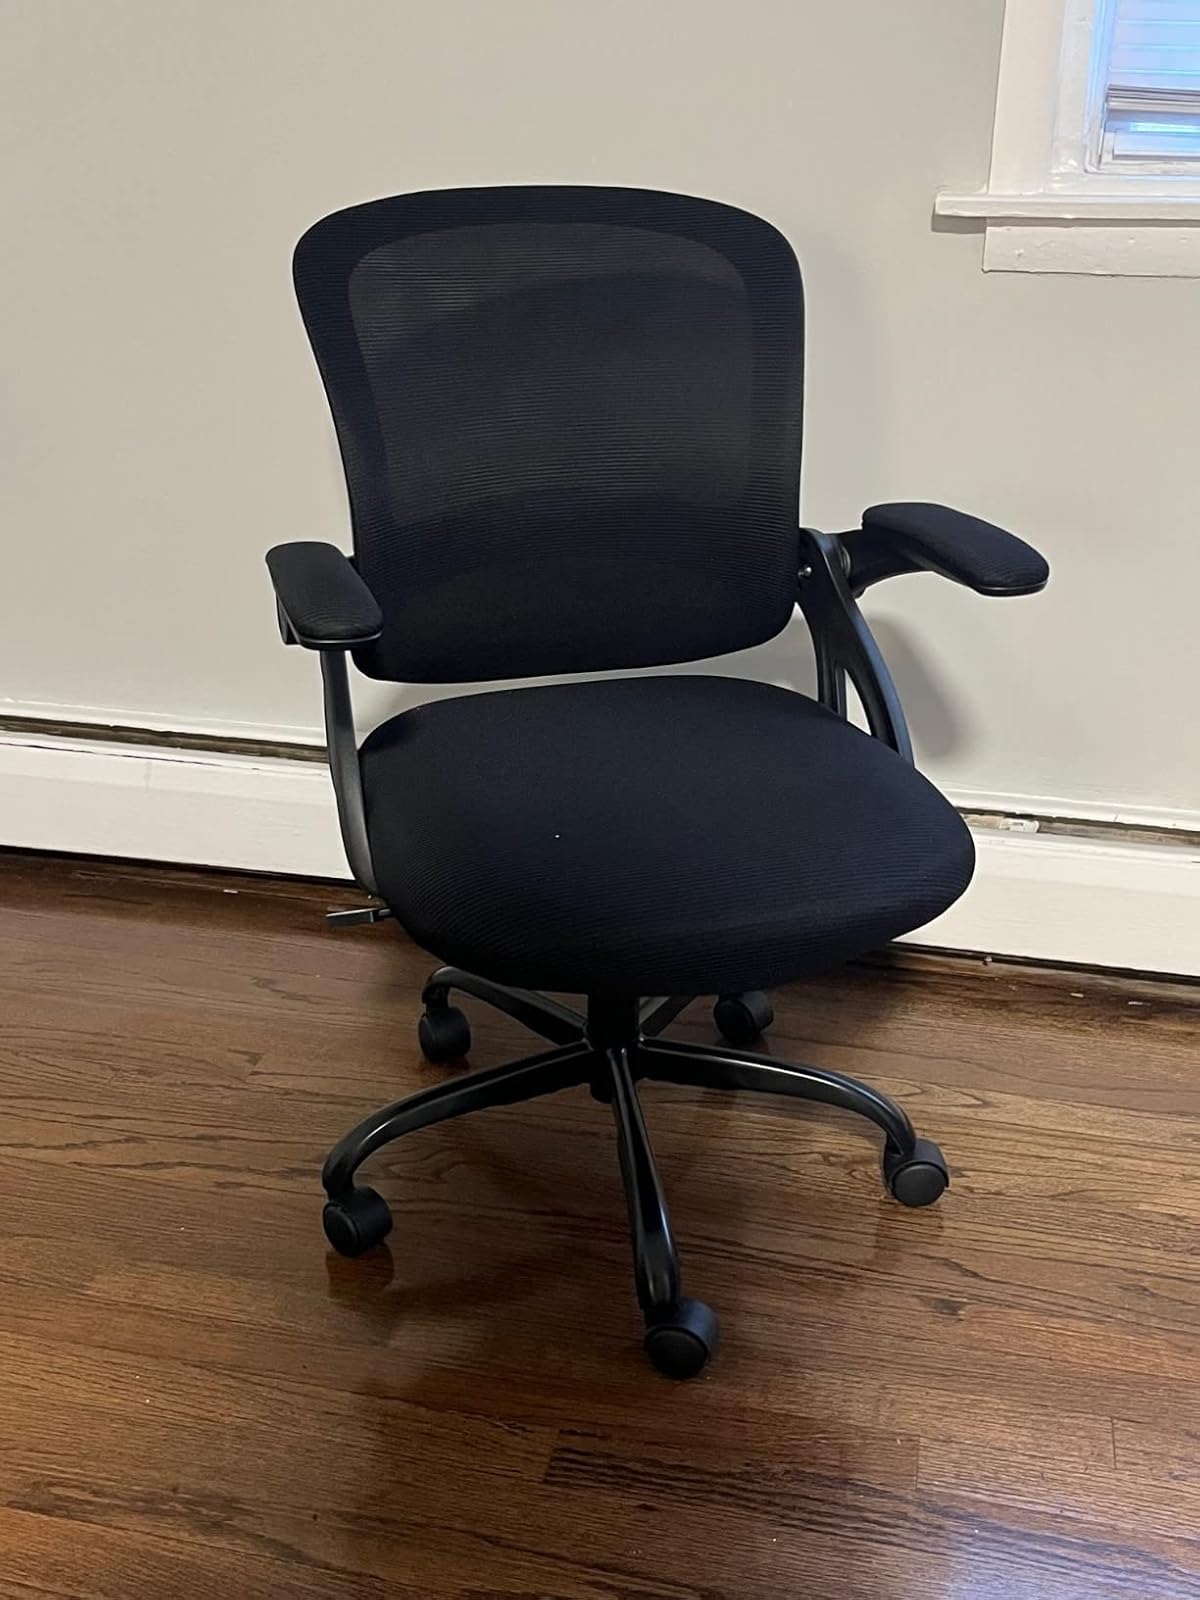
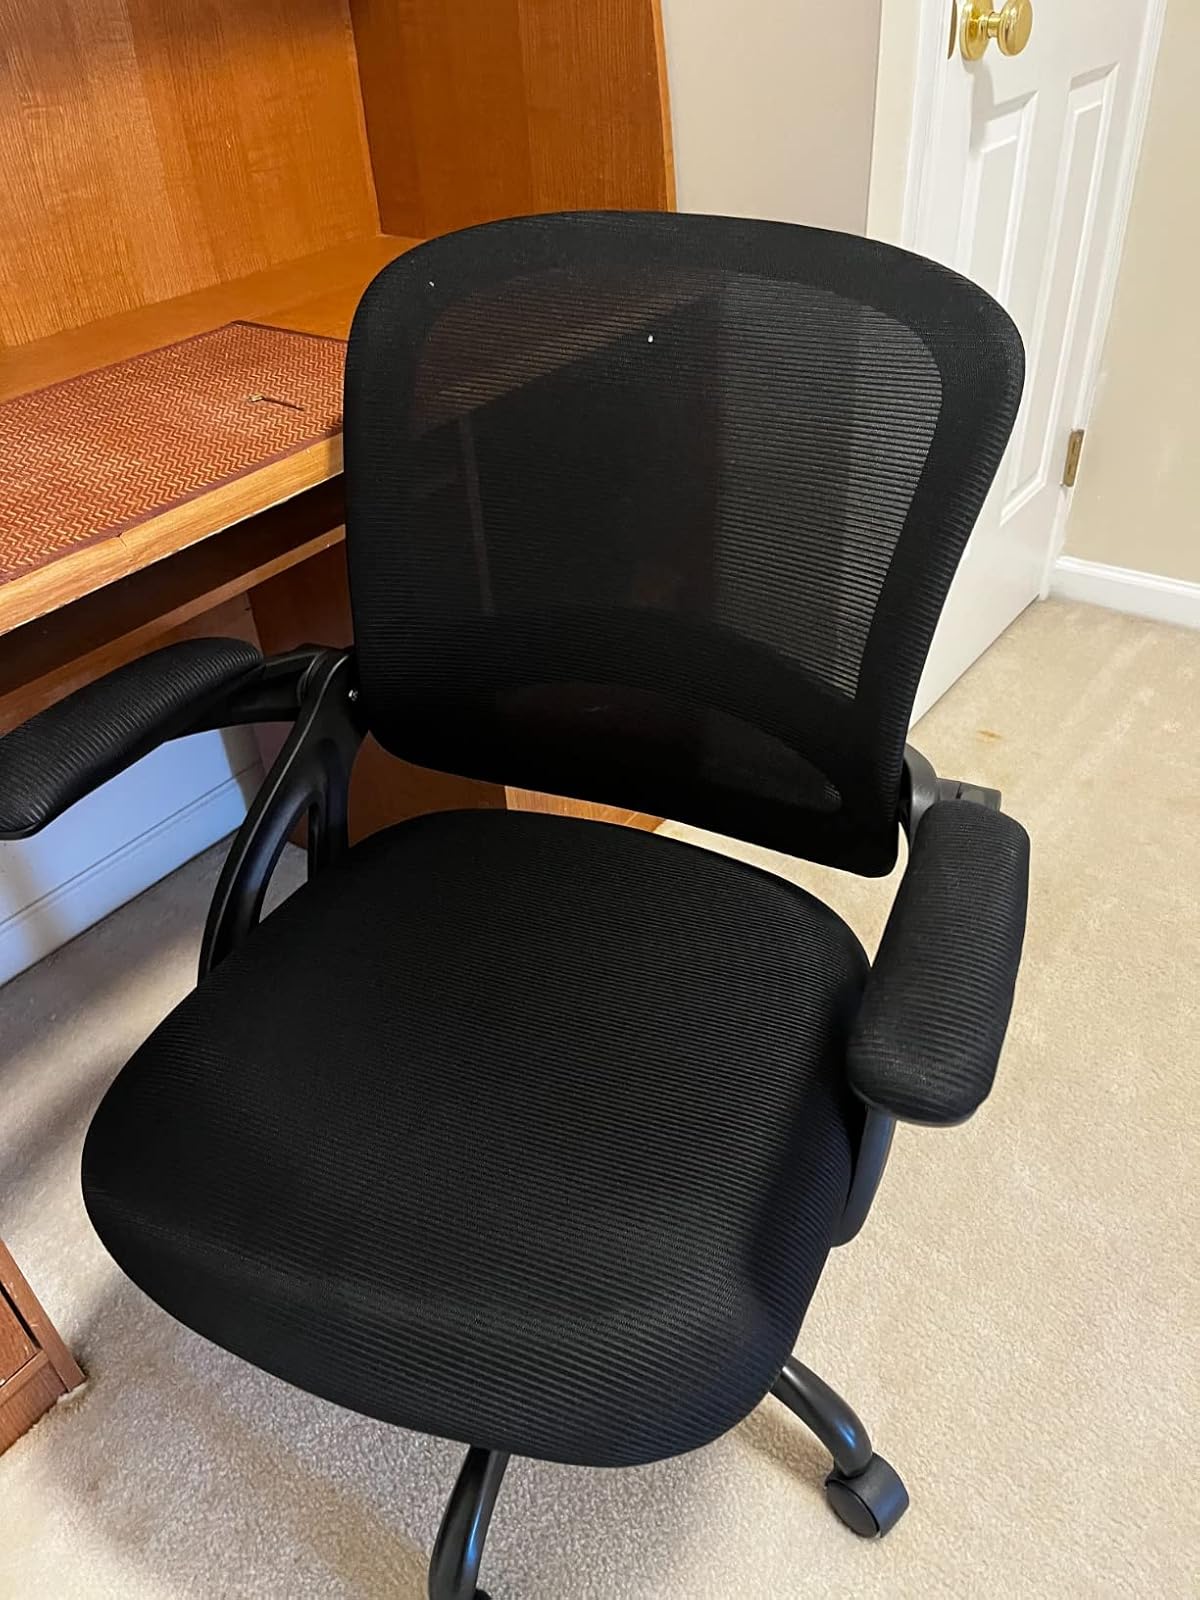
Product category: items_chair
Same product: yes